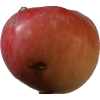
Label: Apple 10